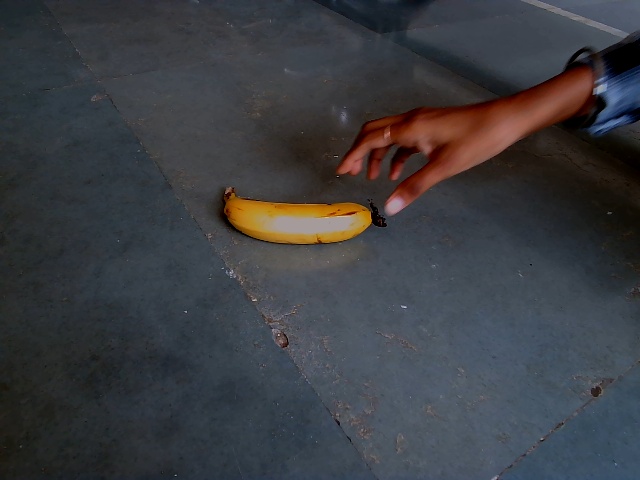
Label: Ripe_Banana